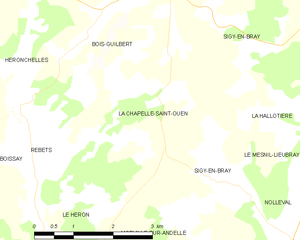
Carte des communes françaises La Chapelle-Saint-Ouen